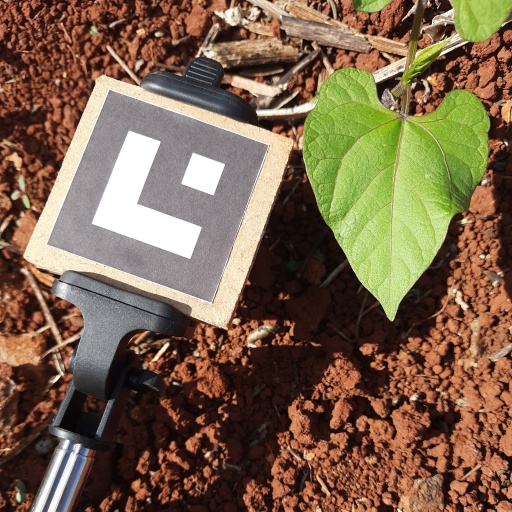
Observations: wavy surface, no eating holes, under sunlight